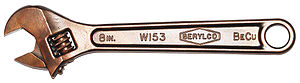
Beryllium / Anvendelser / Mekaniske anvendelser
Beryllium-kobber skruenøgle
Beryllium er et grundstof med atomnummeret 4.